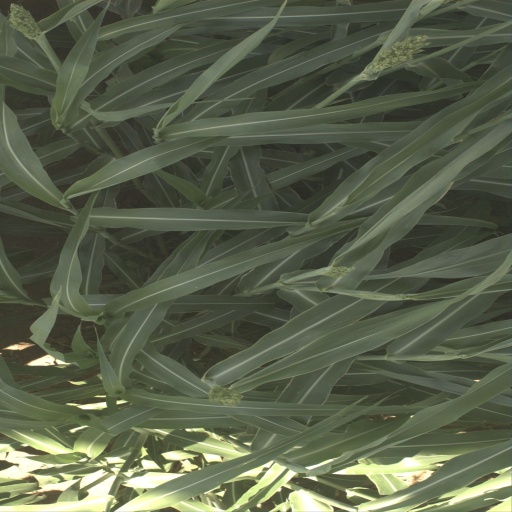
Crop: sorghum